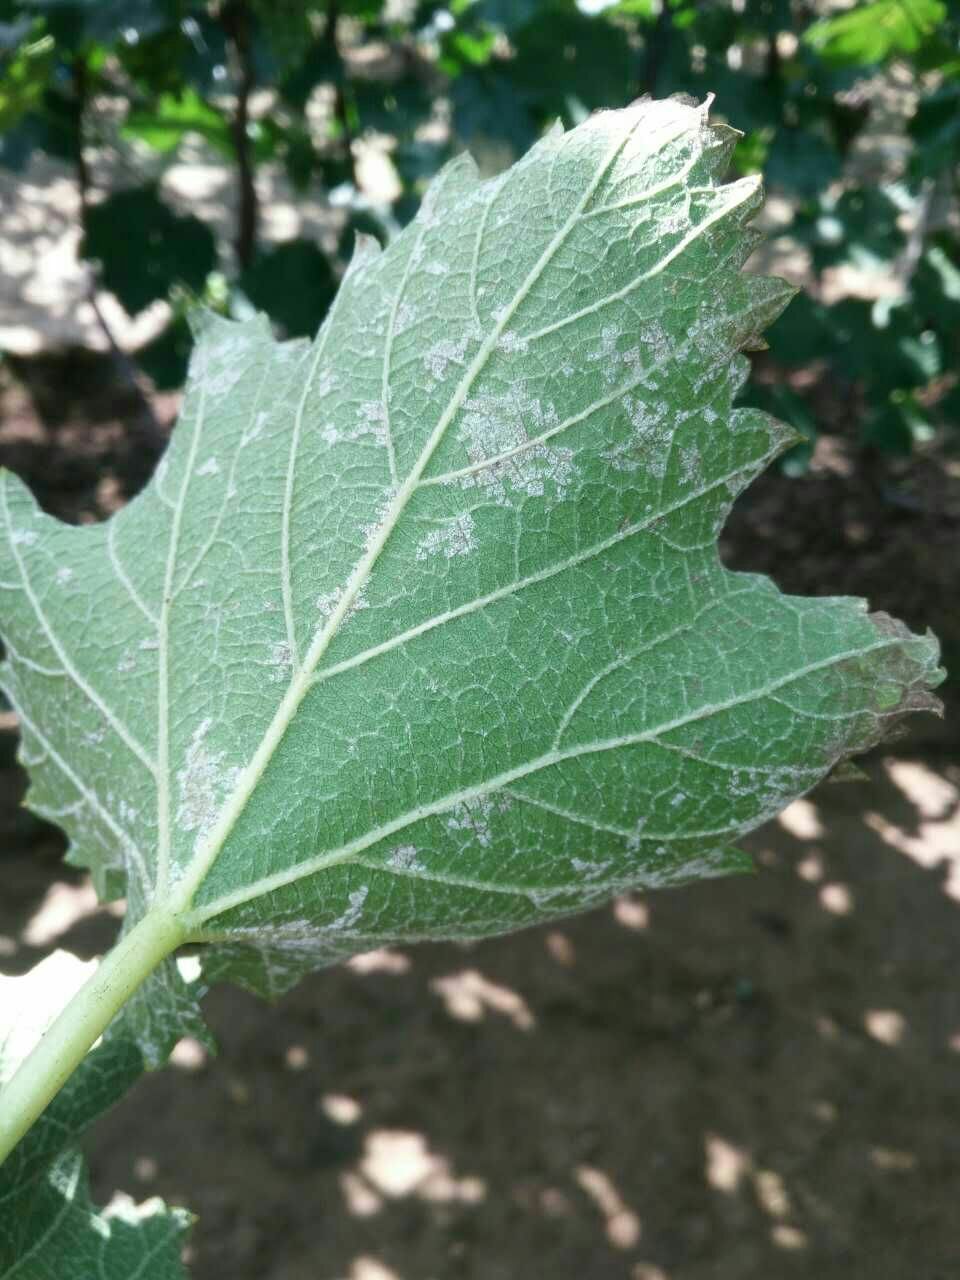
Plant: Grape
Disease: grape downy mildew